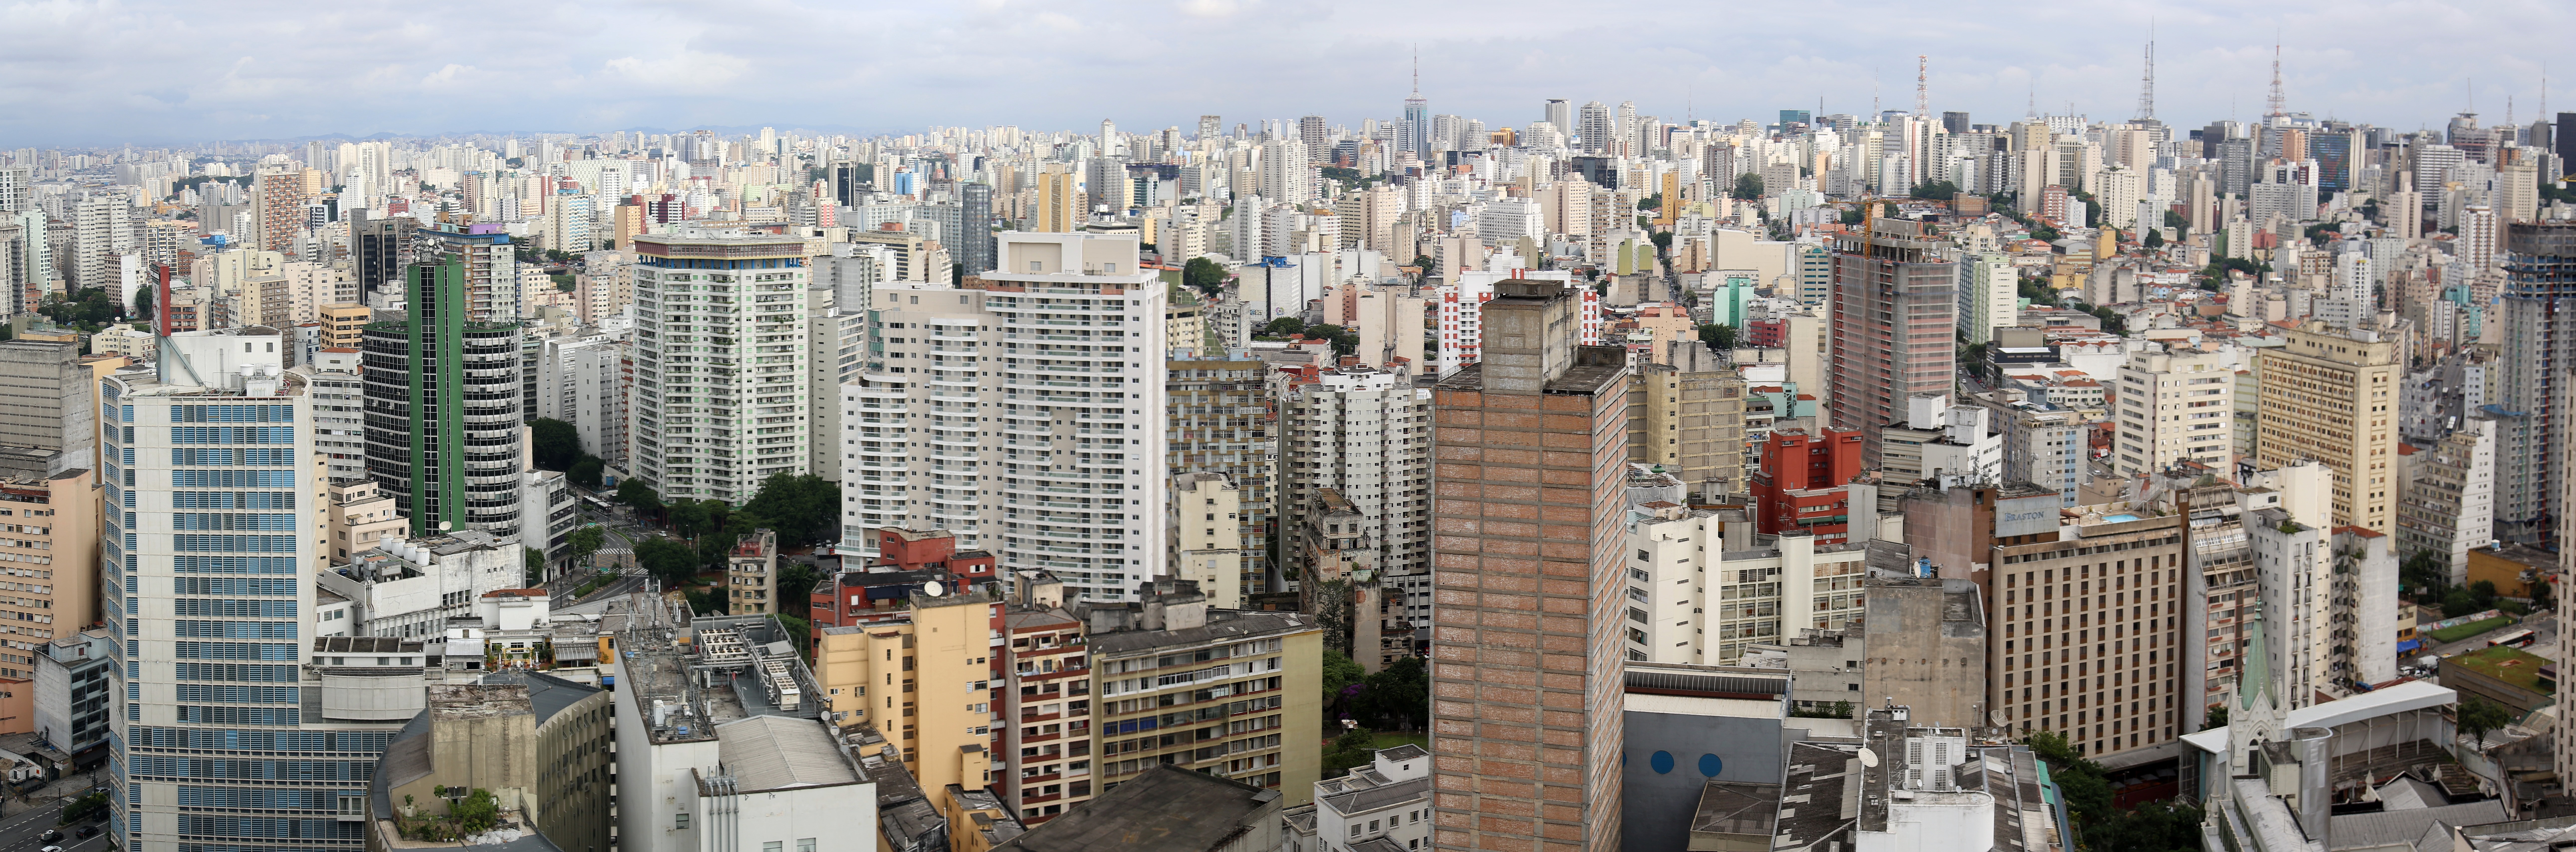
horizon, architecture, skyline, city, skyscraper, urban, cityscape, panorama, downtown, aerial, tower block, buildings, overview, vista, brazil, metropolis, neighbourhood, sao paulo, urban area, residential area, human settlement, metropolitan area